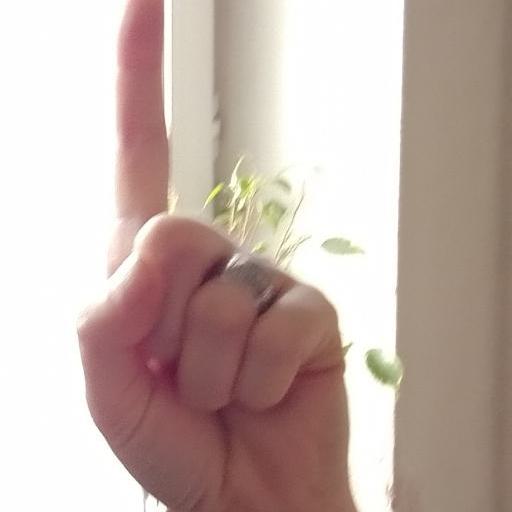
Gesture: one